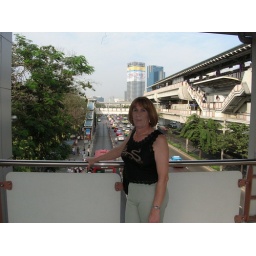
Standing in one of the sky train stations in bangkok jan /feb 2006